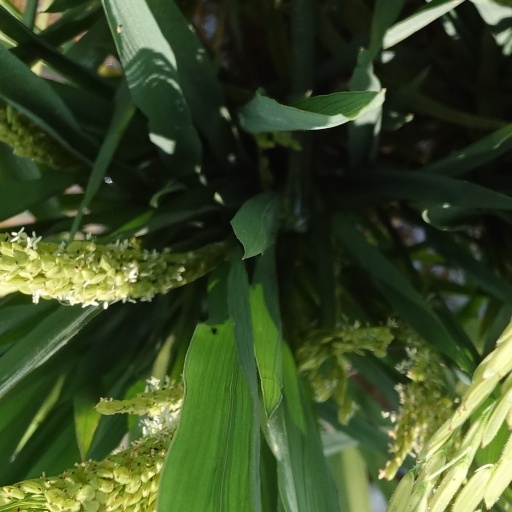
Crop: rice